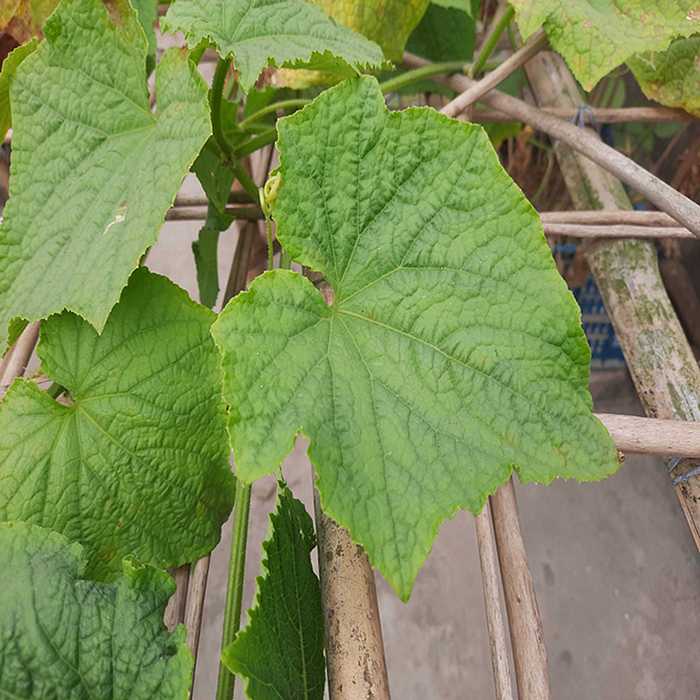
Plant: Cucumber
Label: Fresh leaf